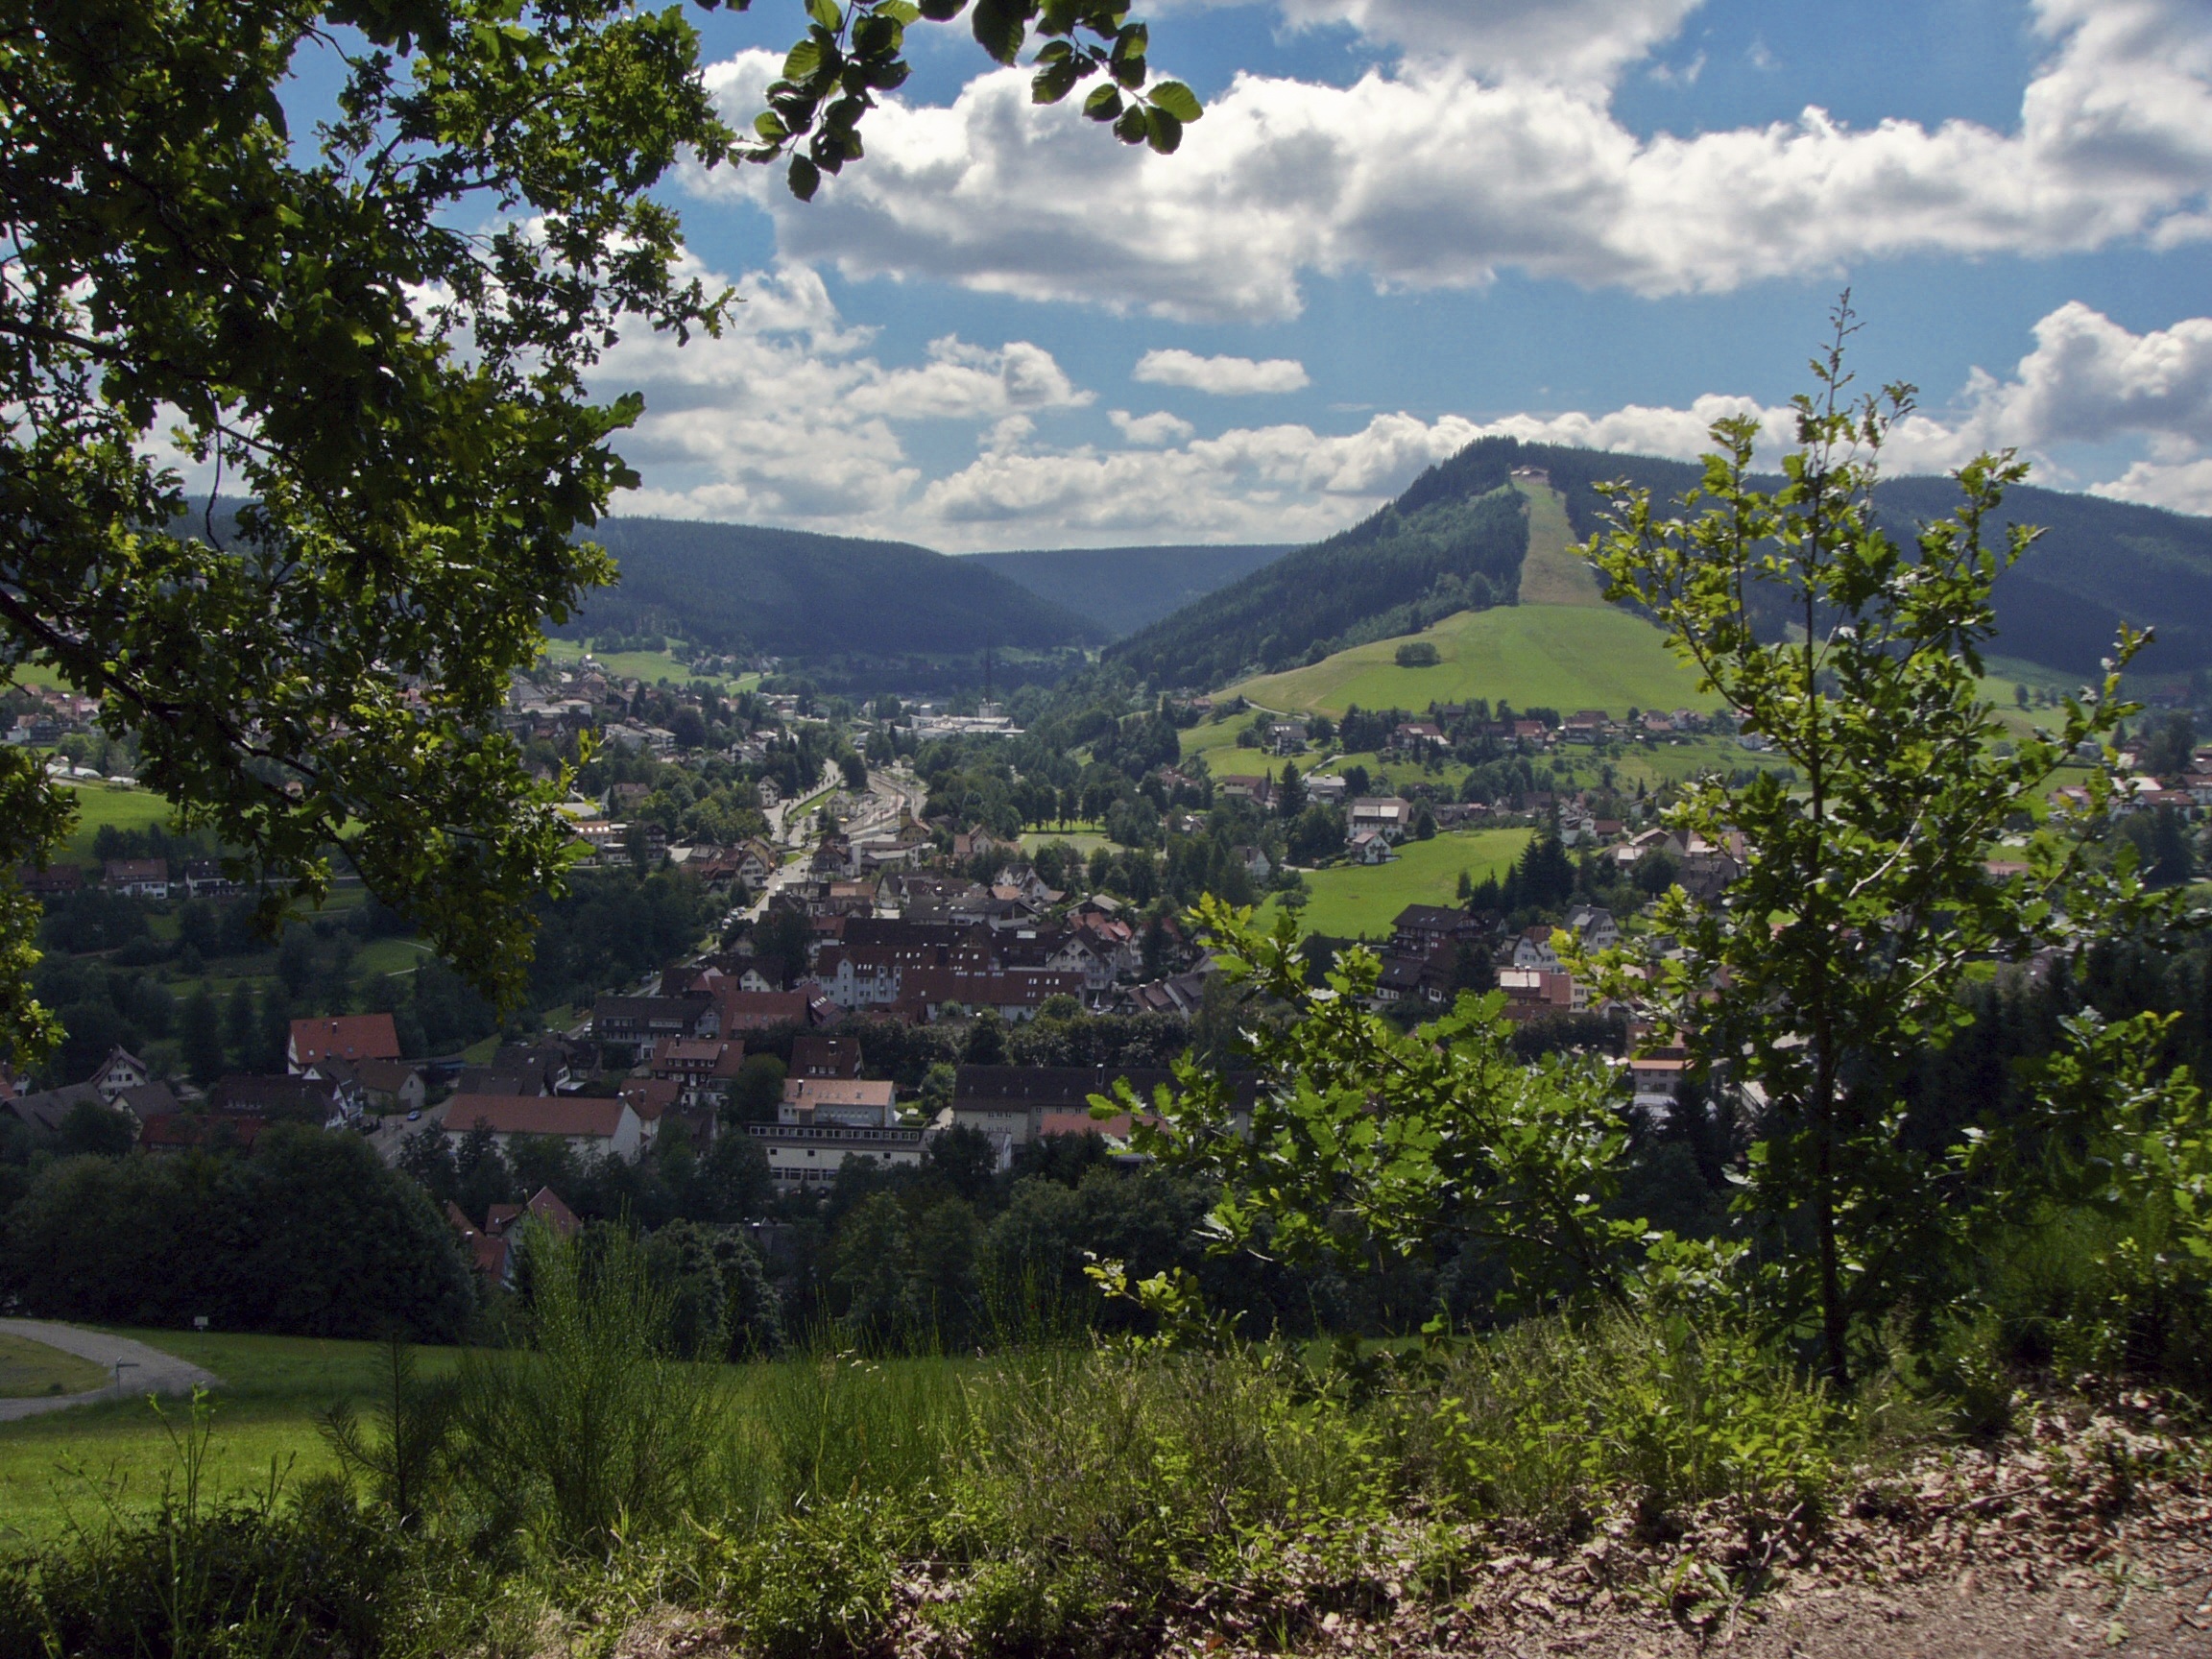
landscape, tree, mountain, hiking, meadow, hill, flower, lake, valley, mountain range, village, holiday, mountains, plateau, baiersbronn, rural area, geographical feature, mountainous landforms, vulkaneiffel